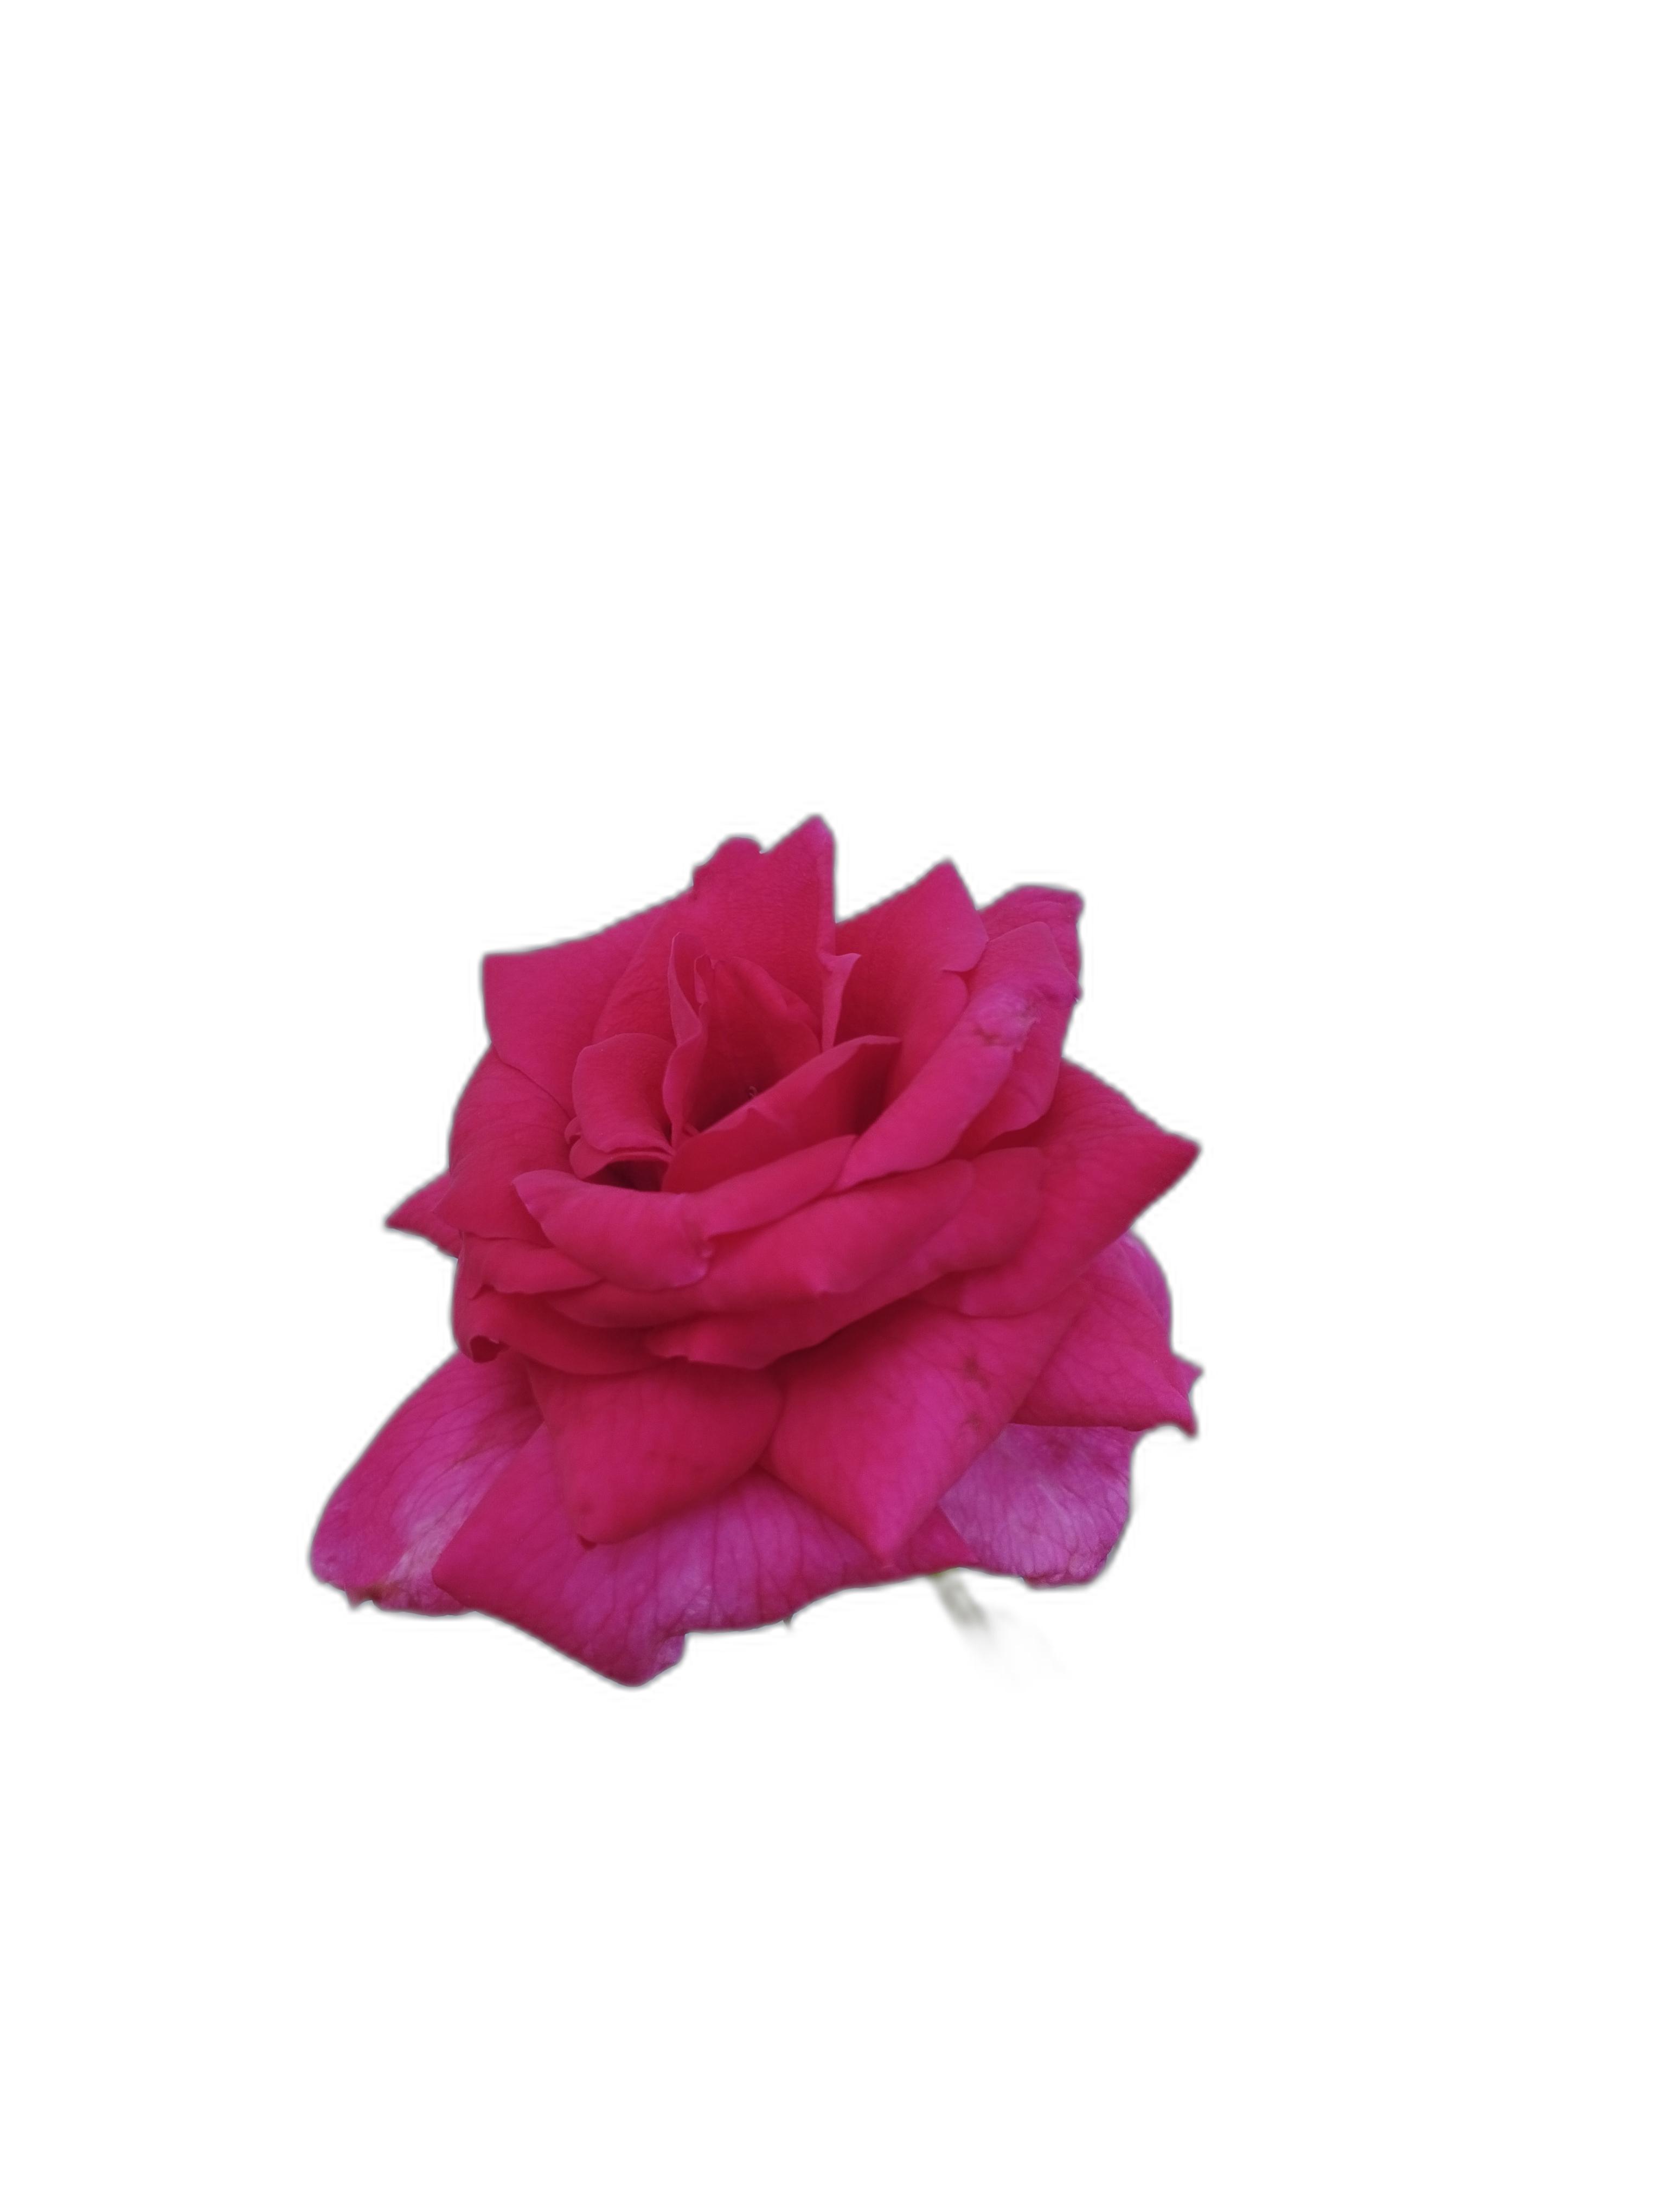
Label: Rose